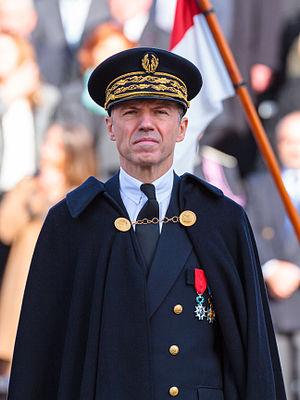
Pascal Mailhos, préfet de Midi-Pyrénées lors des commémoration du 11 novembre à Toulouse en 2014
Pascal Mailhos, né le 5 décembre 1958 à Albi, est un haut fonctionnaire français. Directeur des Renseignements généraux de 2004 à 2006, il est préfet de la région Auvergne-Rhône-Alpes et du Rhône depuis octobre 2018.